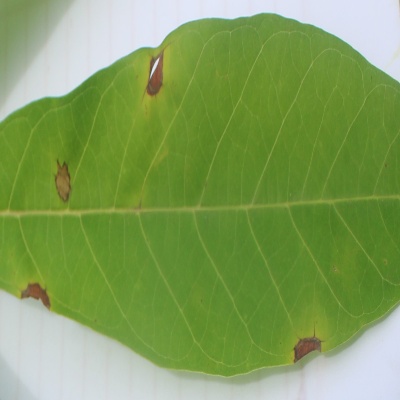
Crop: Cassava
Condition: brown spot